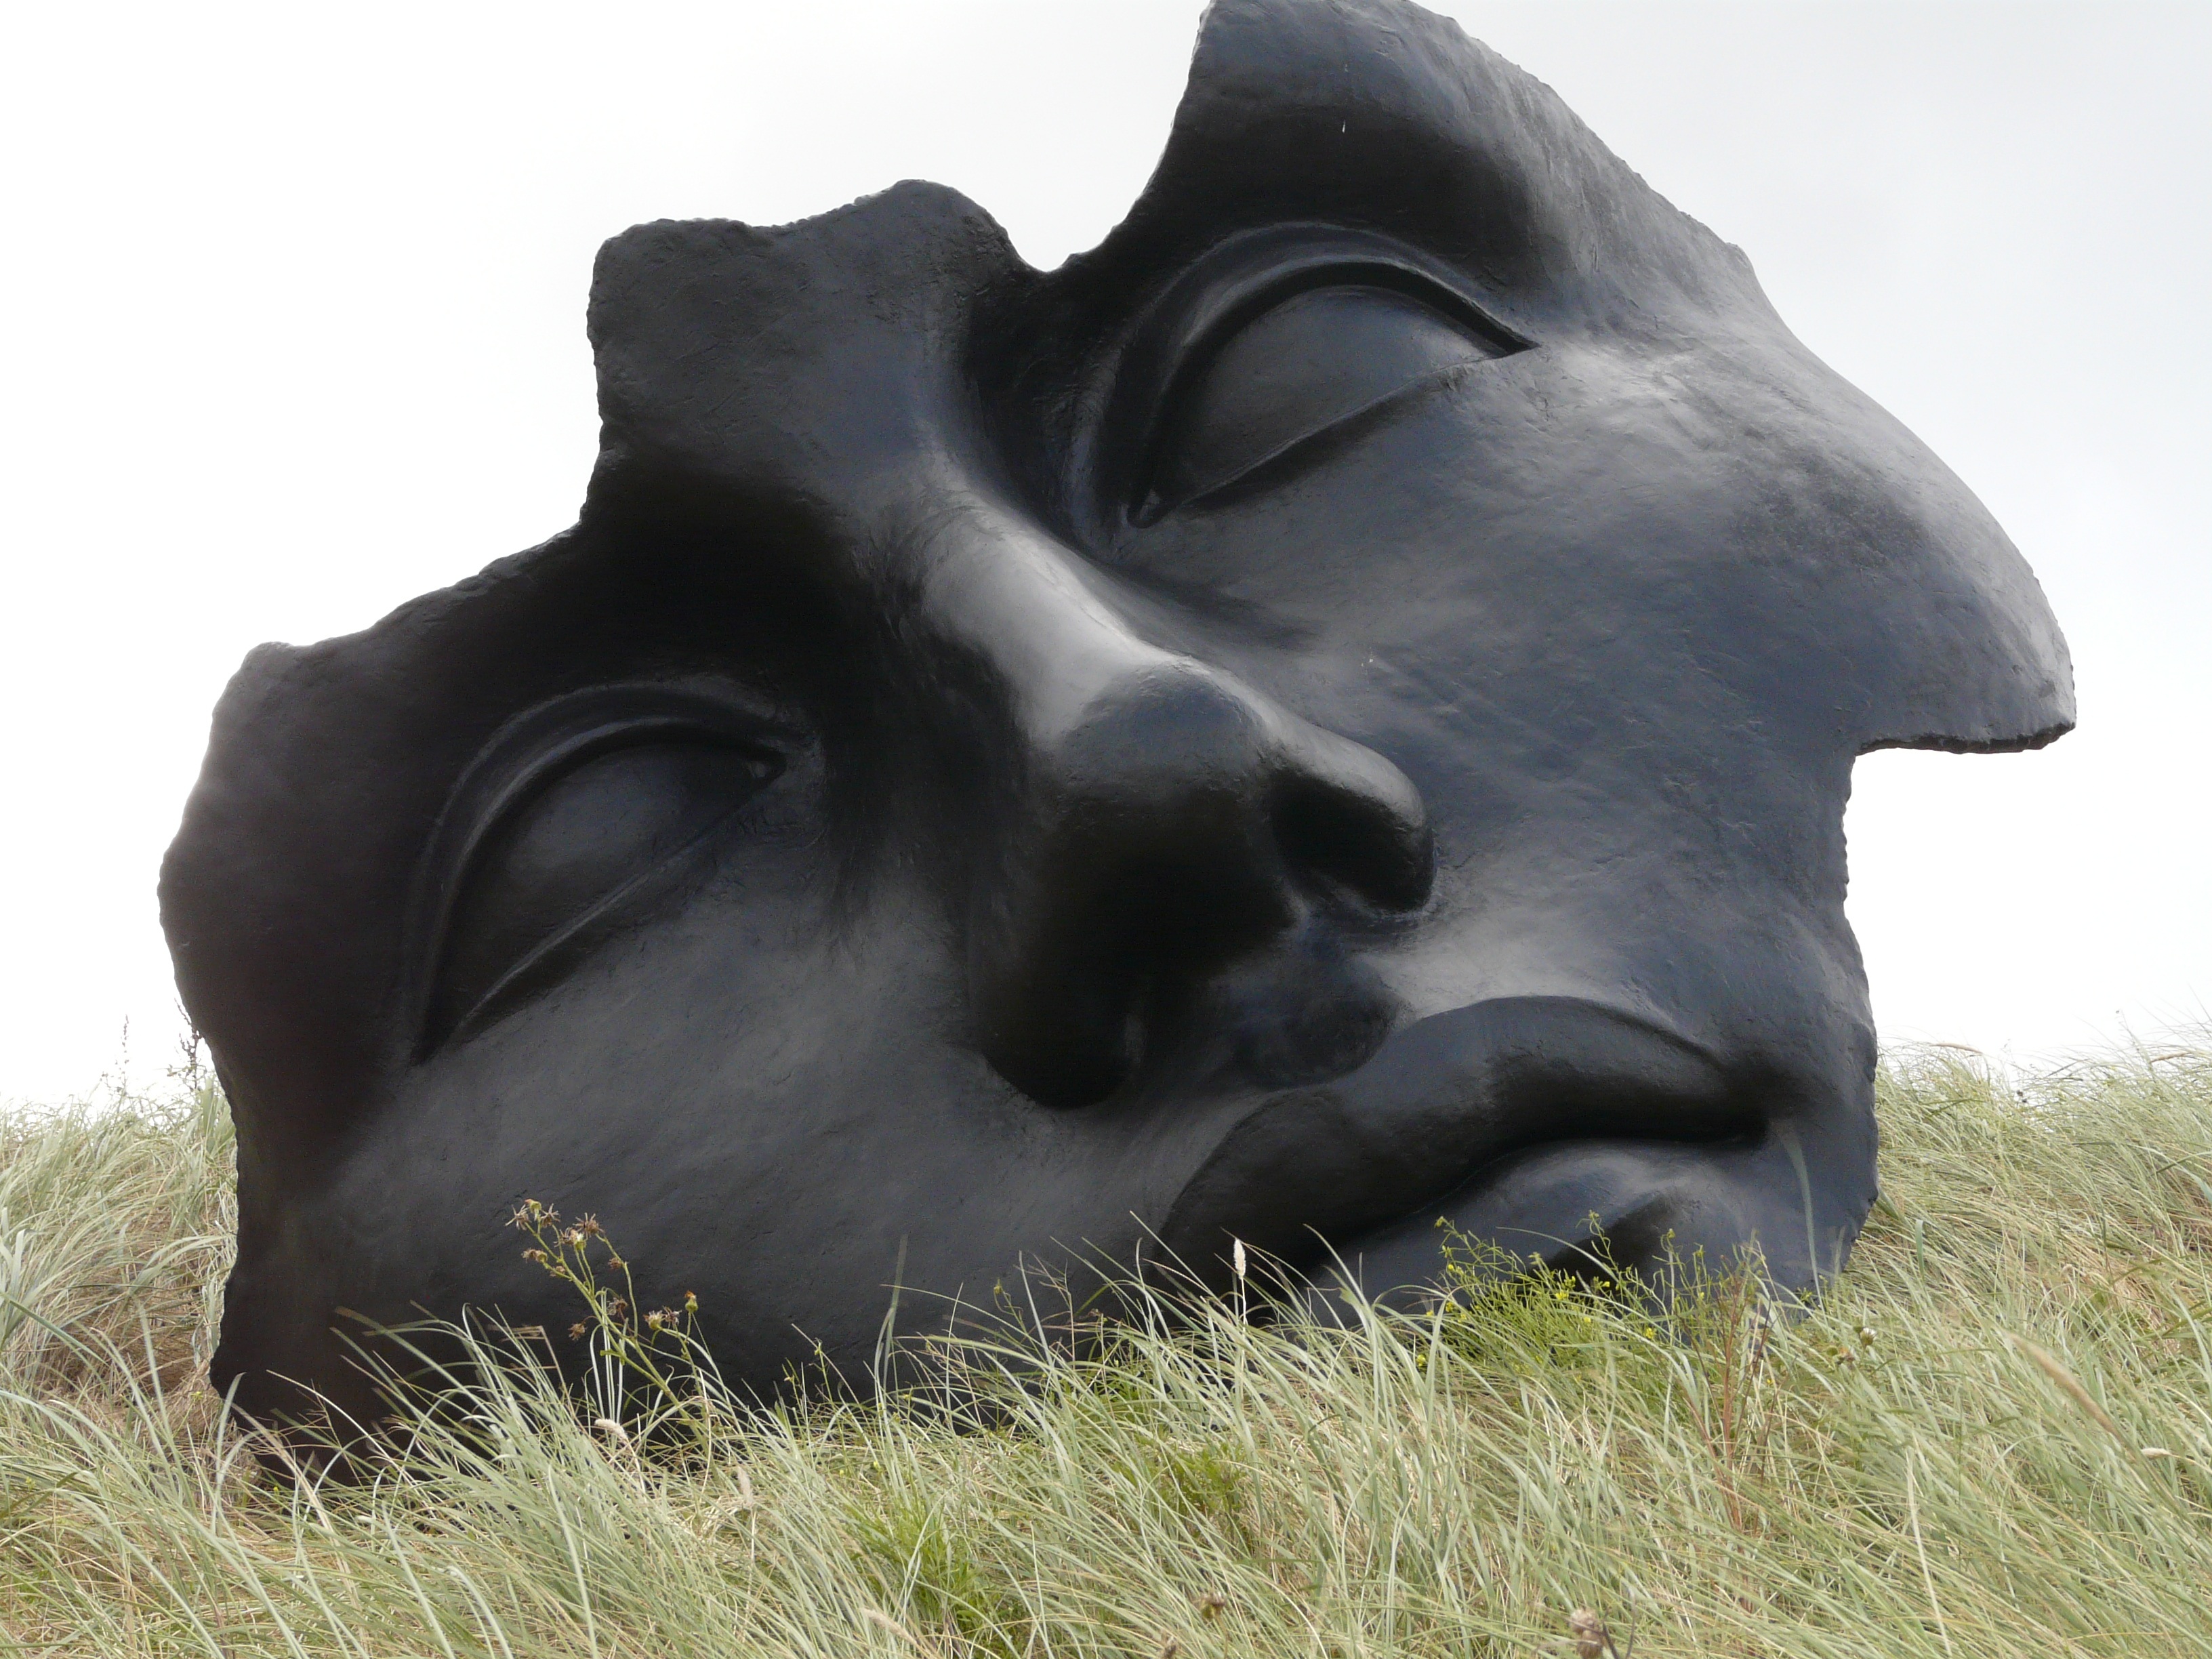
nature, grass, monument, steel, female, statue, horn, model, thoughtful, face, sculpture, art, head, costume, dreamy, cattle like mammal